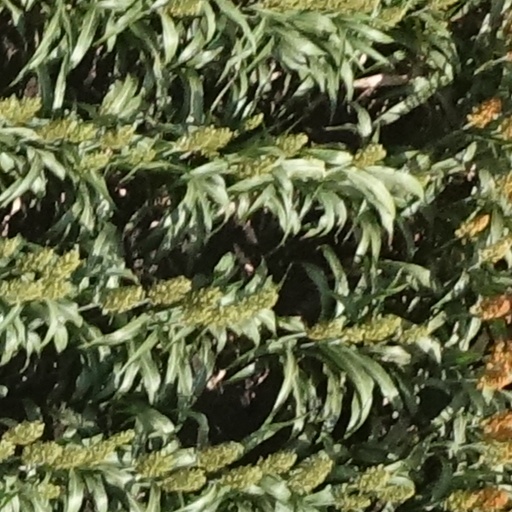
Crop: sorghum